Frances Farmer

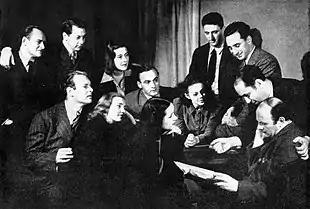
Leif Erickson and Farmer (front row, far left) with members of the Group Theatre in 1938

Unsatisfied with the expectations of the studio system and wanting to enhance her reputation as a serious actress, Farmer left Hollywood in mid-1937 to do summer stock on the East Coast, performing in Westchester, New York, and Westport, Connecticut. There, she attracted the attention of director Harold Clurman and playwright Clifford Odets, who invited her to appear in a three-month production of Odets' play "Golden Boy", produced by the Group Theatre. The play opened in November 1937 and ran for a total of 248 performances. Her performance at first received mixed reviews, with "Time" commenting that she had been miscast. Due to Farmer's box-office appeal, however, the play became the biggest hit in the group's history. By 1938, when the production had embarked on a national tour, regional critics from Washington, DC, to Chicago gave her rave reviews.